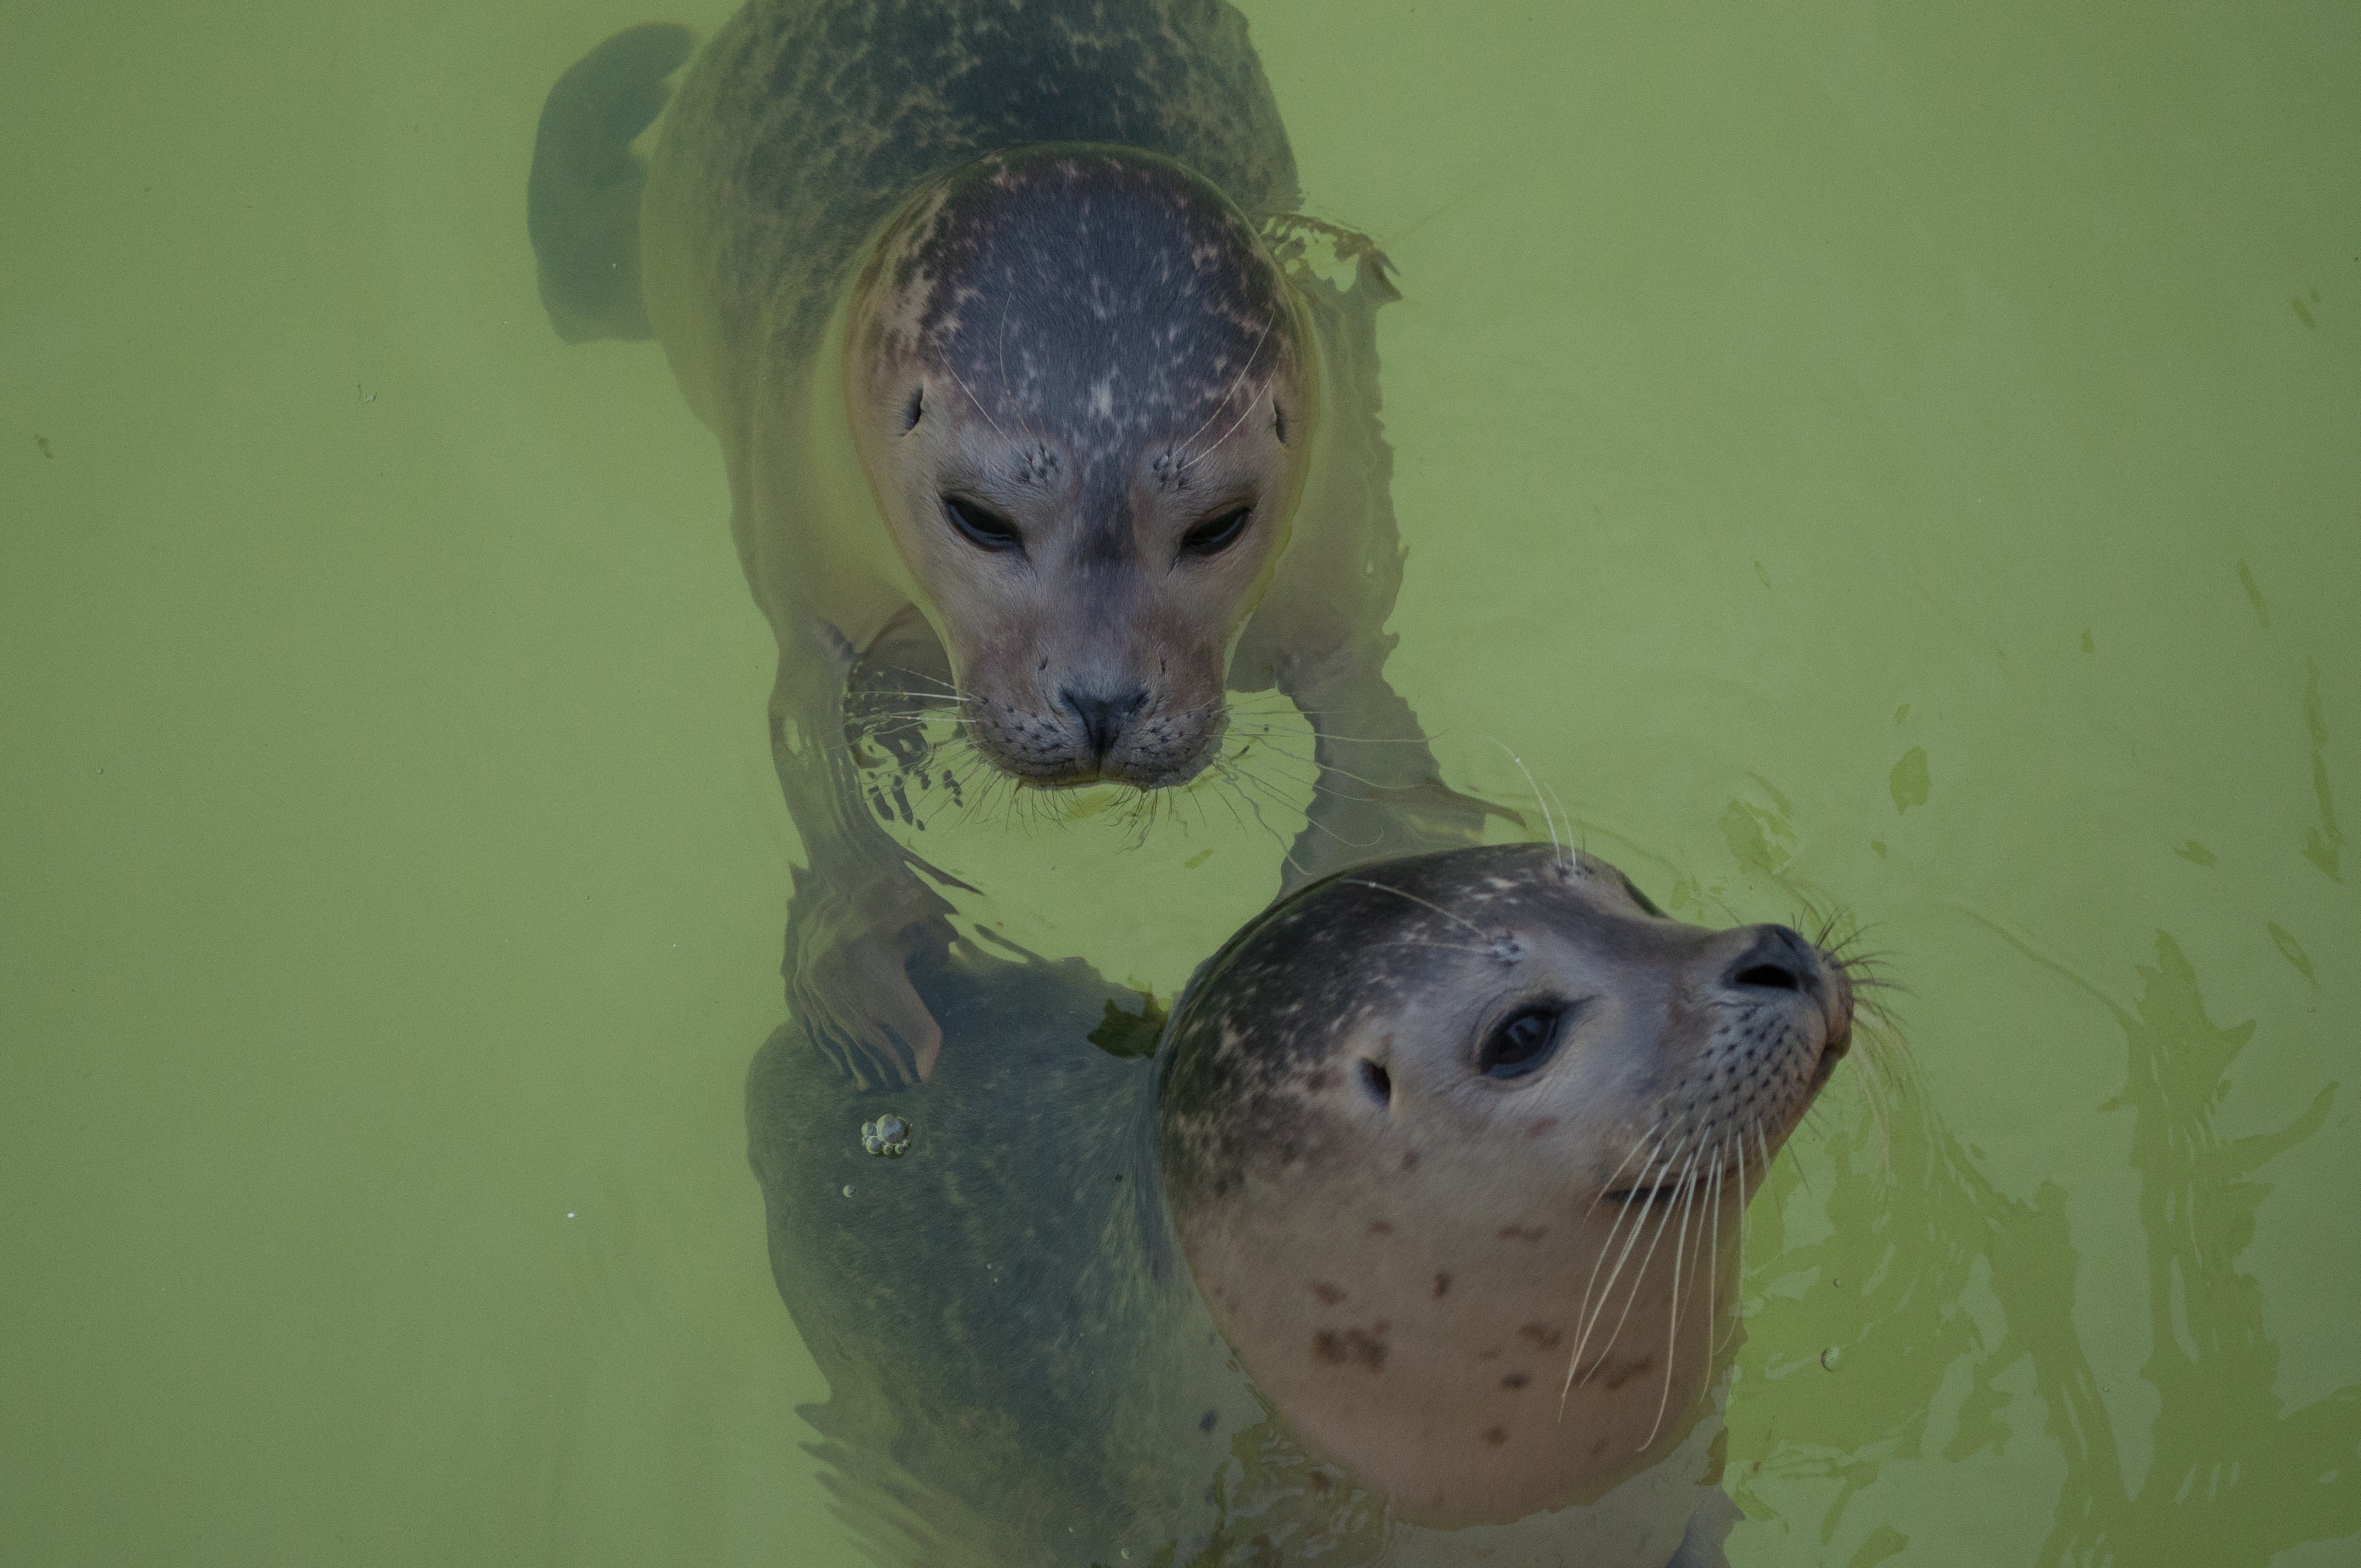
water, animal, biology, mammal, seal, fauna, smile, seals, vertebrate, meeresbewohner, harbor seal, robbe, marine mammal, marine biology